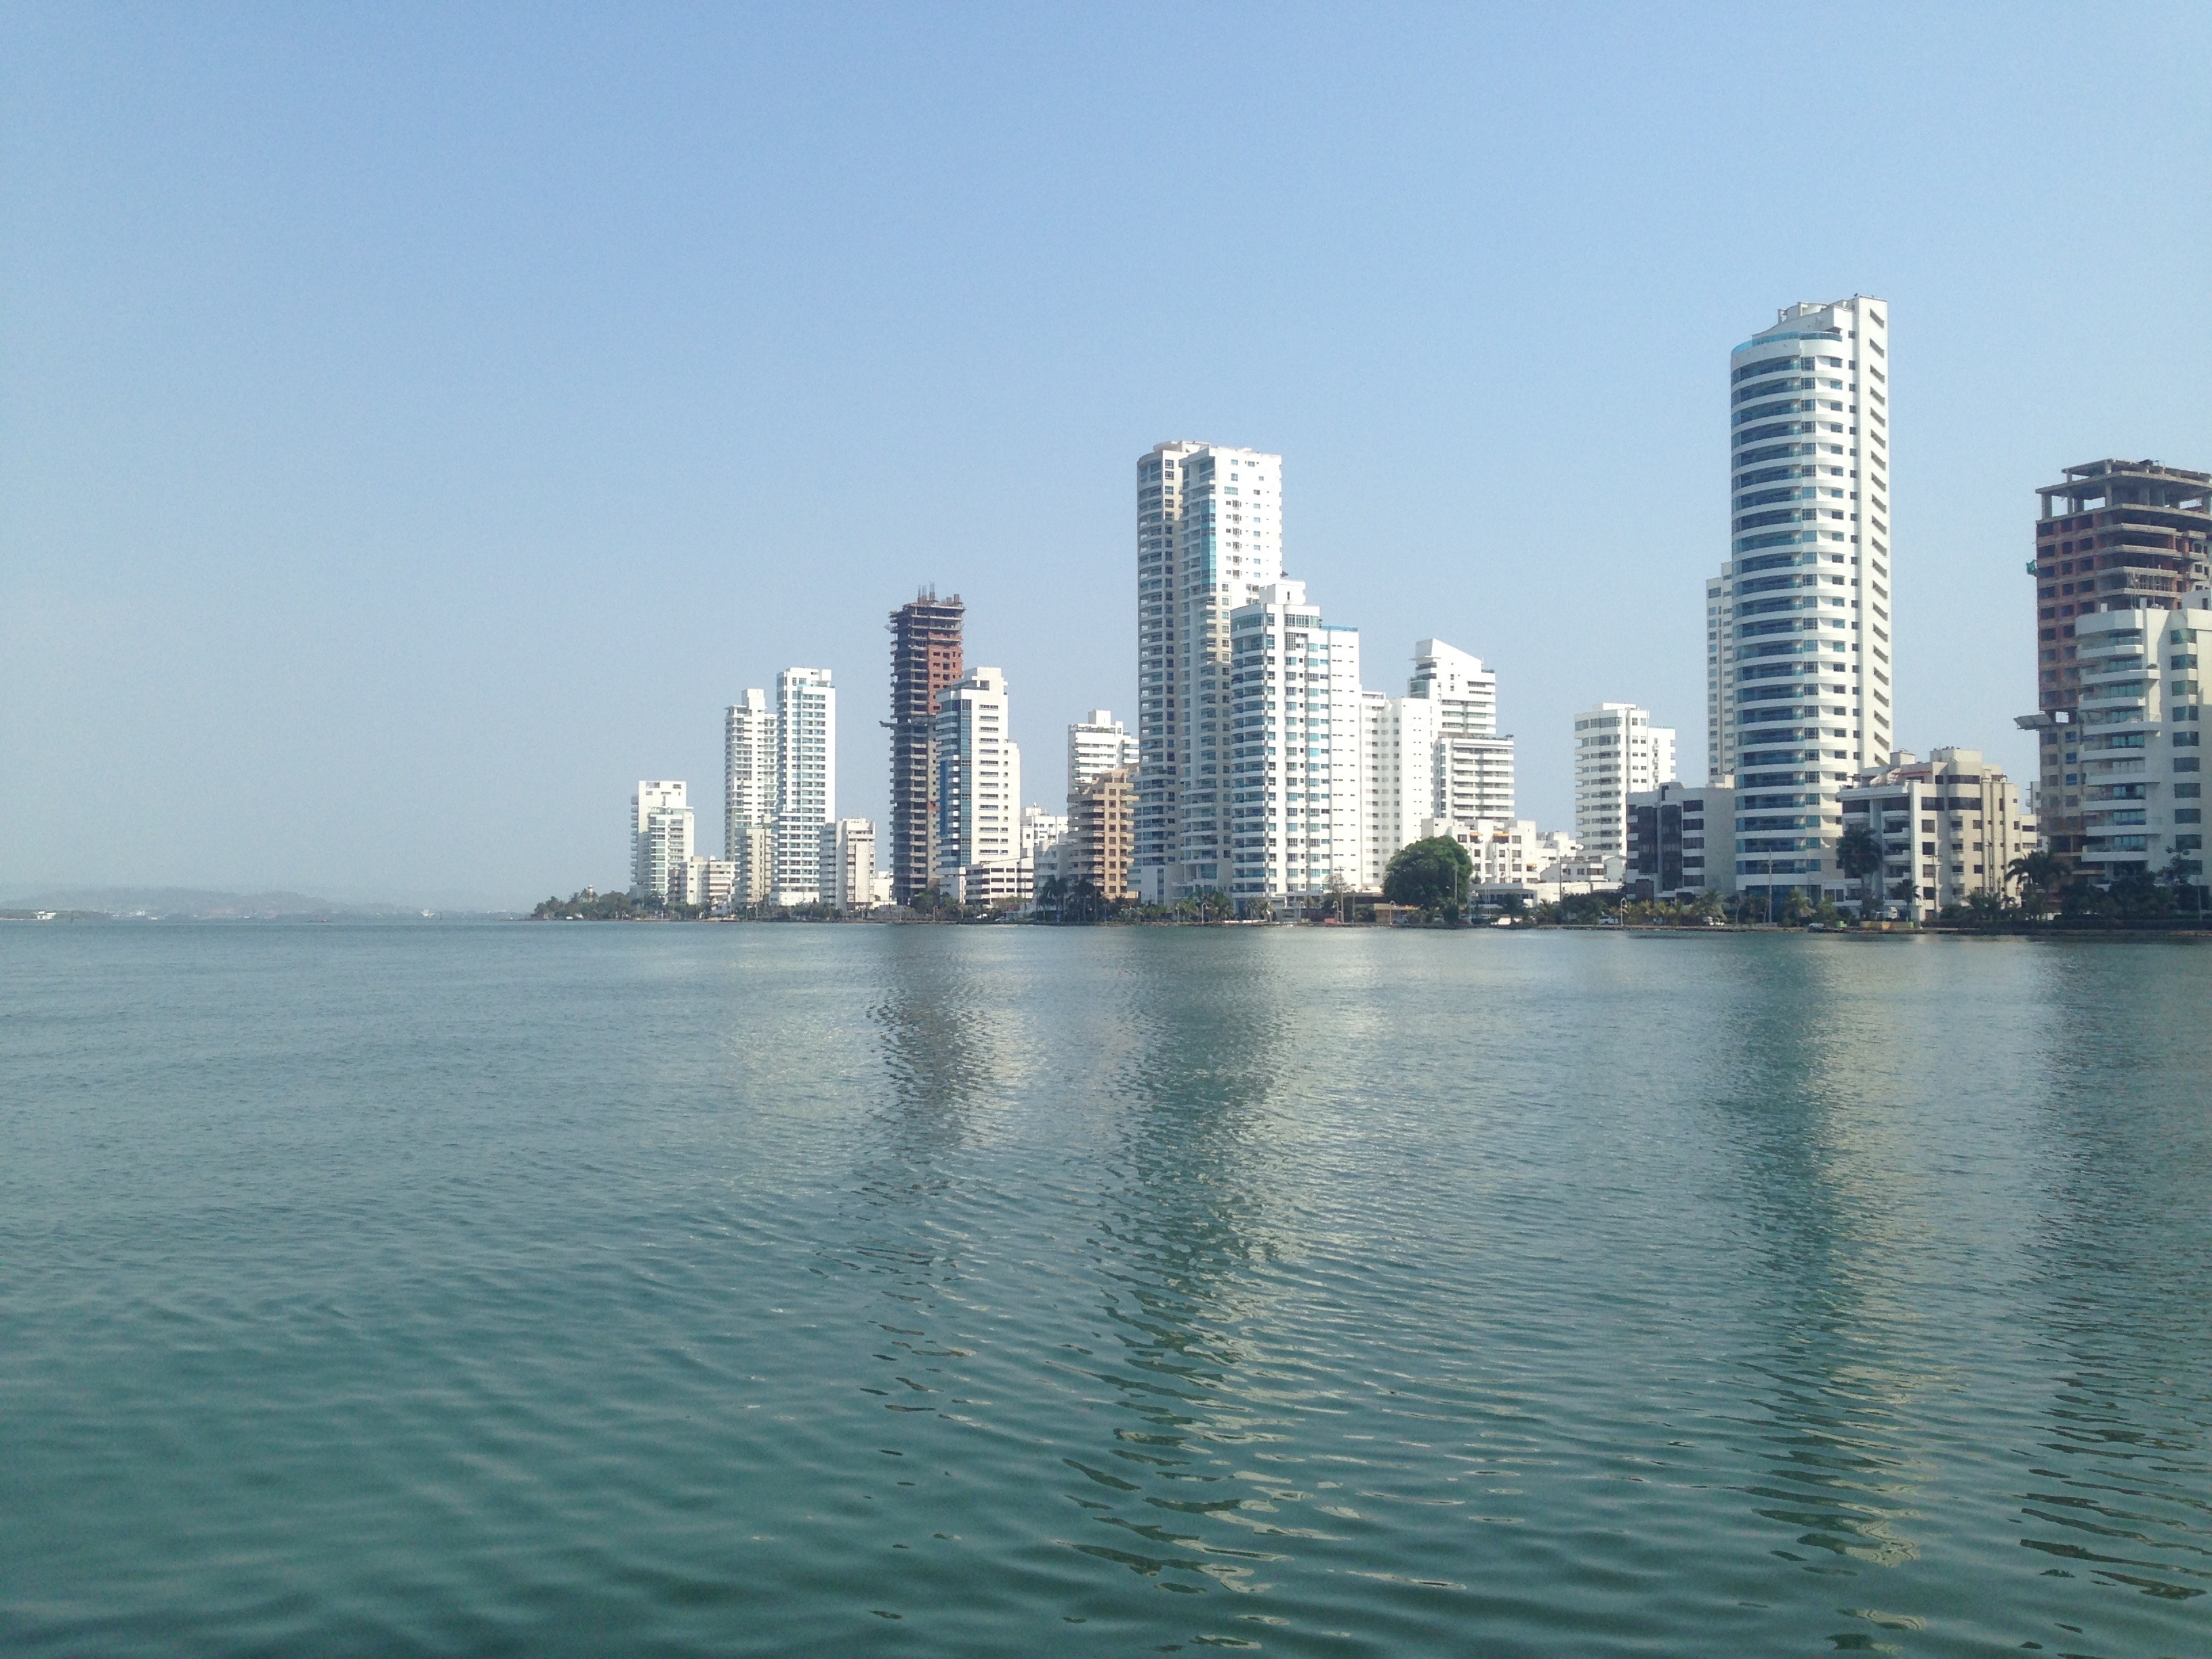
sea, coast, horizon, skyline, building, city, skyscraper, cityscape, downtown, reflection, tower, bay, landmark, marina, tower block, mar, metropolis, colombia, cartagena de indias, geographical feature, atmospheric phenomenon, human settlement